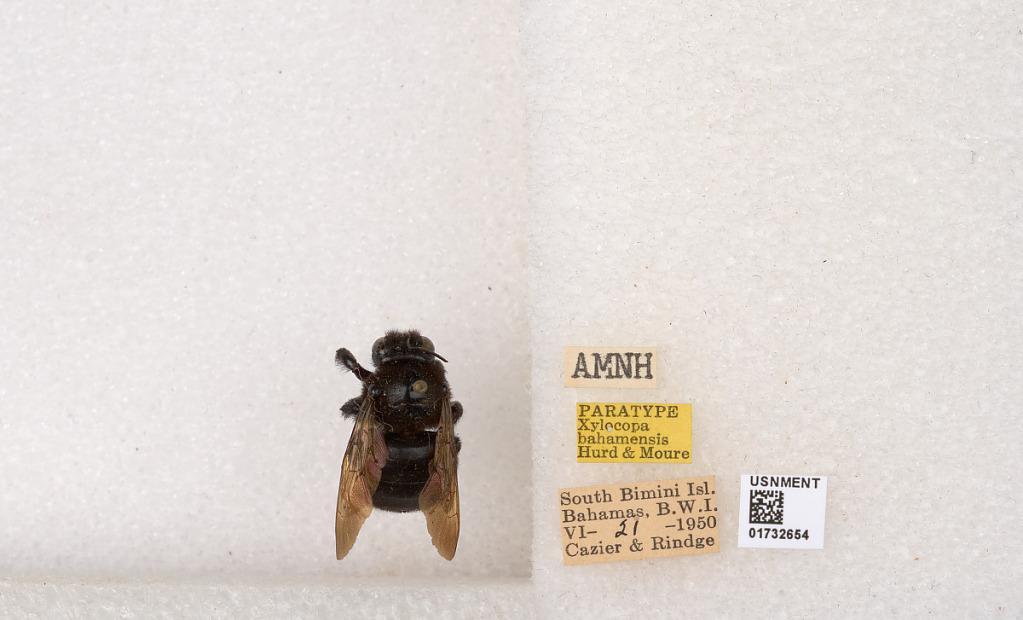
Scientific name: Xylocopa (Neoxylocopa) bahamensis Moure & Hurd
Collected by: Cazier & Rindge
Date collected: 1950-6-21
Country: Bahamas
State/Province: Bimini
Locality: South Bimini Island
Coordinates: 25.7032, -79.2751